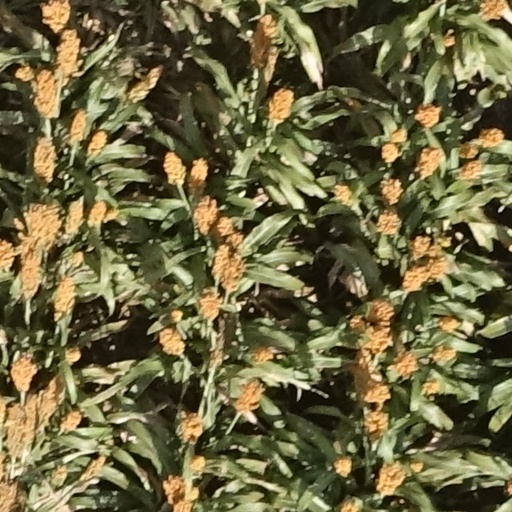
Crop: sorghum